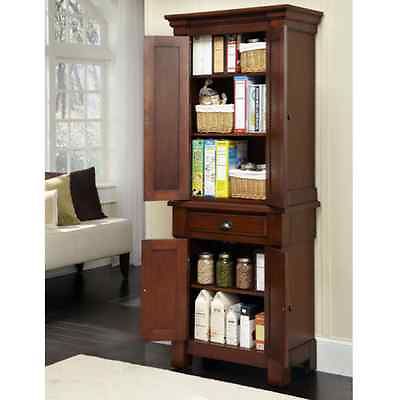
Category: cabinet